Anne M. Schot

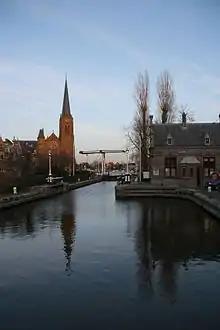
Lock at Leidschendam

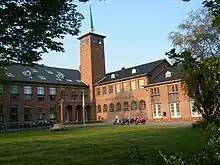
Stedelijk Gymnasium Leiden 2011

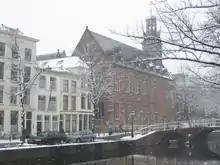
Acadamiegebouw (Academy building), Universiteit Leiden

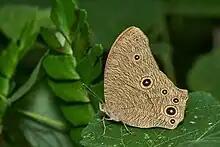
"Melanitis leda"

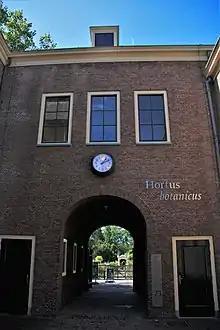
Entrance to Hortus Botanicus Leiden

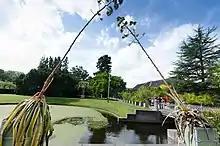
Hortus Botanicus Leiden

Anne M Schot was born on 20 September 1966 in Leidschendam, a town in South Holland province, Netherlands (Leidschendam has effectively become a suburb of Den Haag).